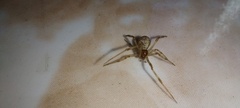
Species: Parasteatoda_tepidariorum